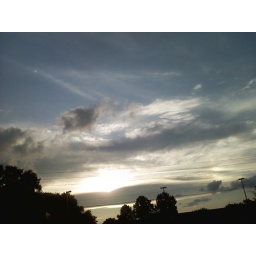
9-04-09 - Cell phone pic of the evening sky from Dennys in Orange Park.